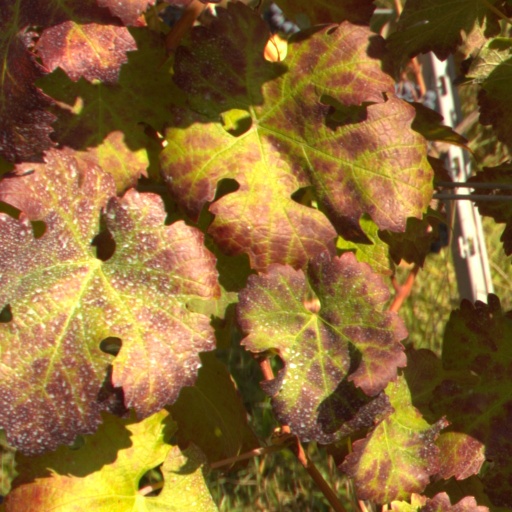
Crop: grape